Wayne Rollings

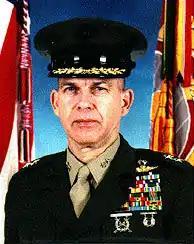
Major General, United States Marine Corps

Major General Wayne Evan Rollings (January 11, 1941 - January 3, 2022), USMC, was Commanding General, II Marine Expeditionary Force, III Marine Expeditionary Force and a recipient of the Navy Cross.